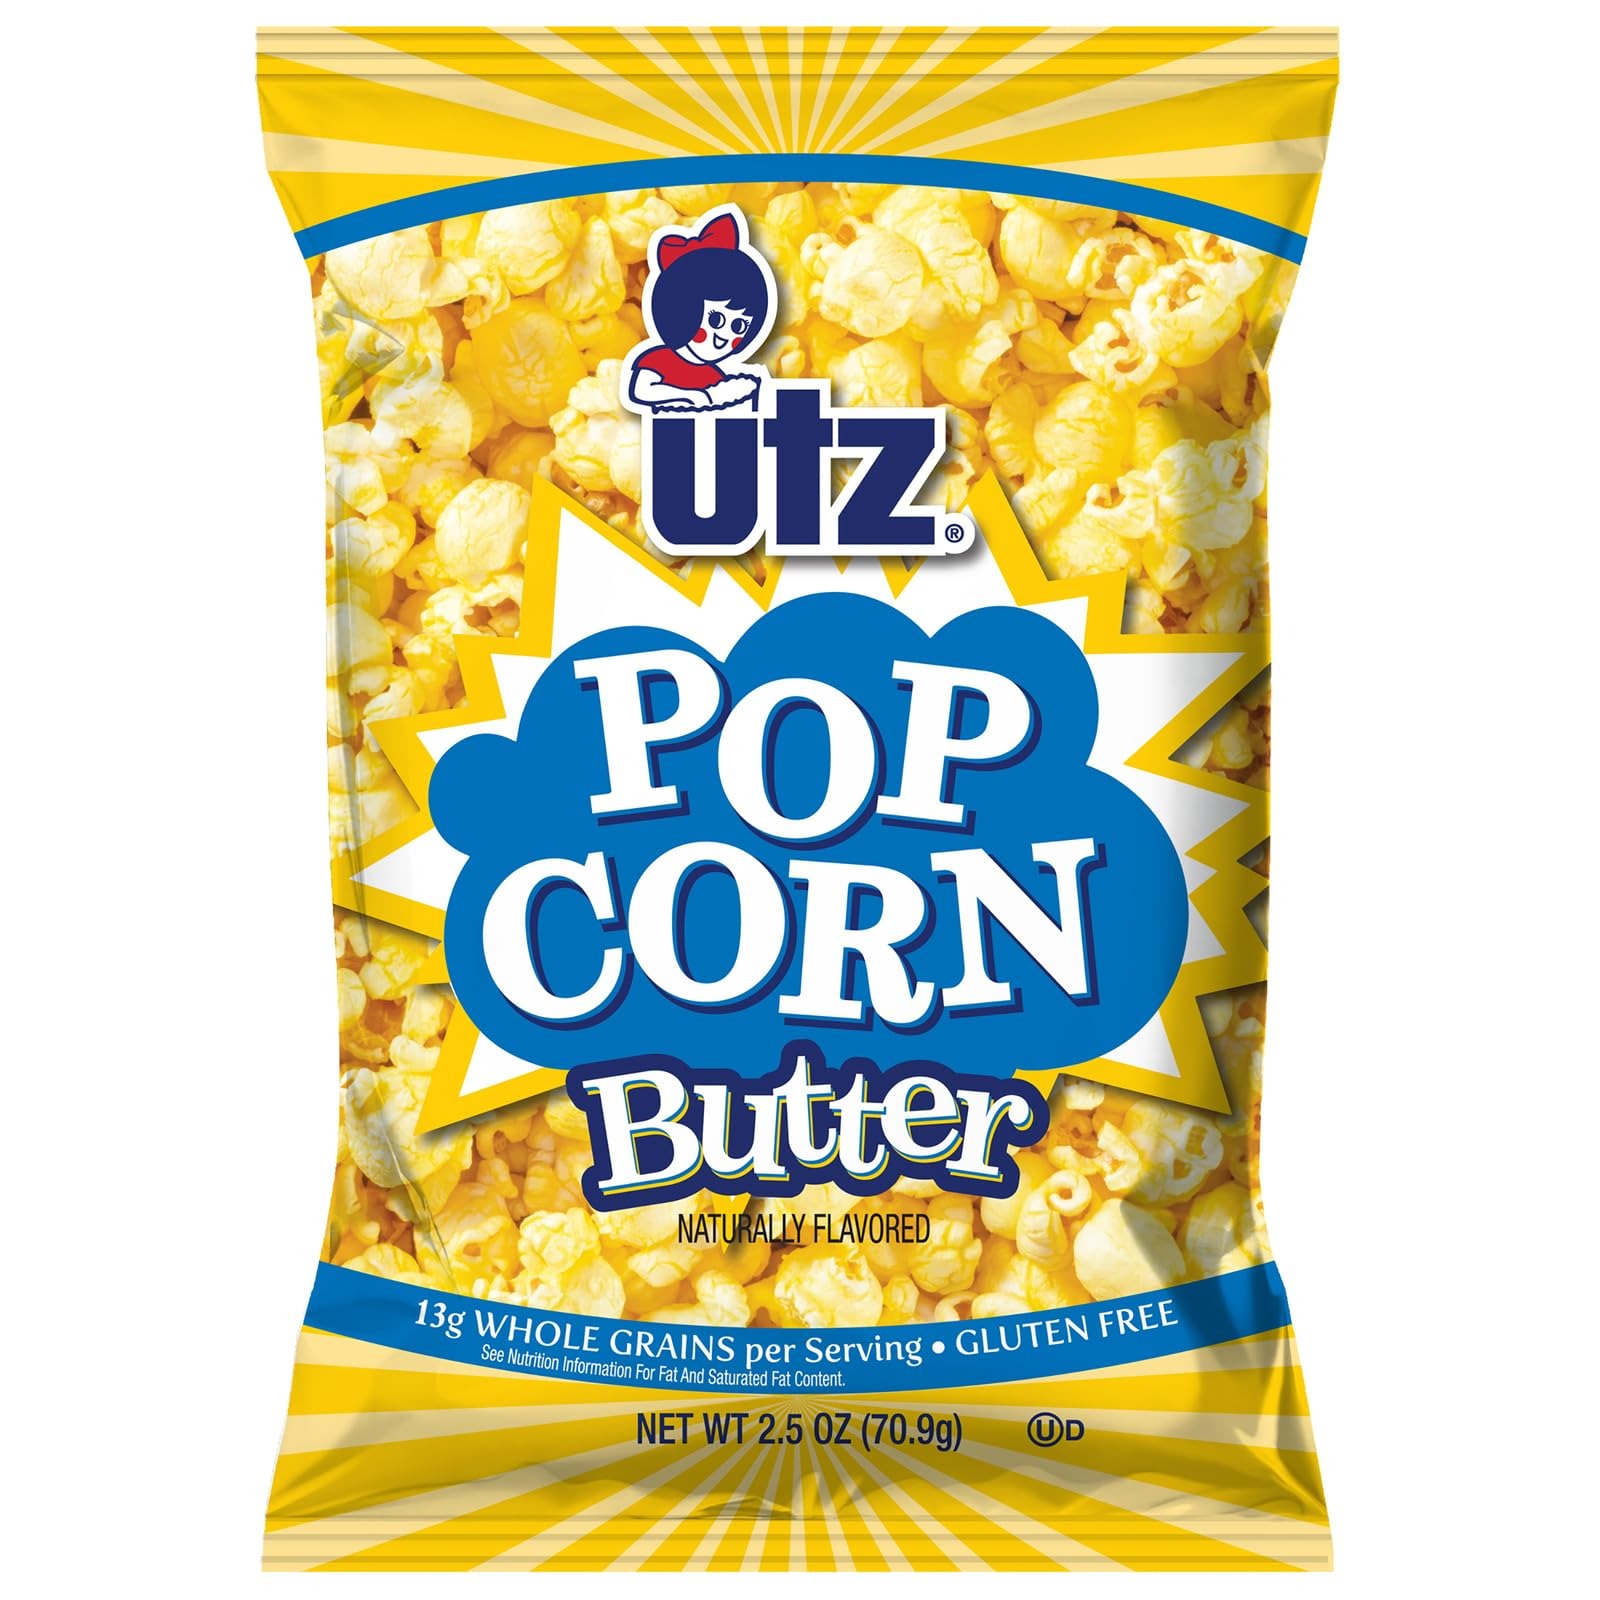
Item Name: Utz Butter Popcorn, 14 ct, 2.5 oz. Bags - Naturally Flavored, Gluten-Free, 13g Whole Grains Per Serving, Light & Crunchy Snack, Perfect for On-the-Go or Movie Night
Bullet Point 1: 14 count, 2.5 oz bags of popcorn
Bullet Point 2: Made with Utz's signature family-crafted flavor
Bullet Point 3: Gluten-Free
Bullet Point 4: Kosher Certified
Bullet Point 5: Great for lunches, on-the-go snacking, or fueling the team after a soccer game
Value: 2.5
Unit: Ounce

Price: 29.975